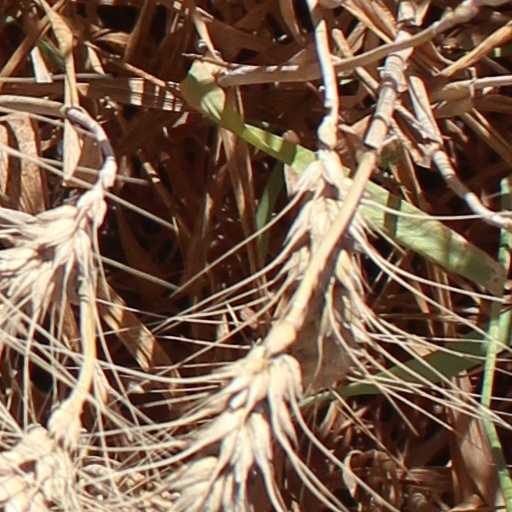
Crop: wheat